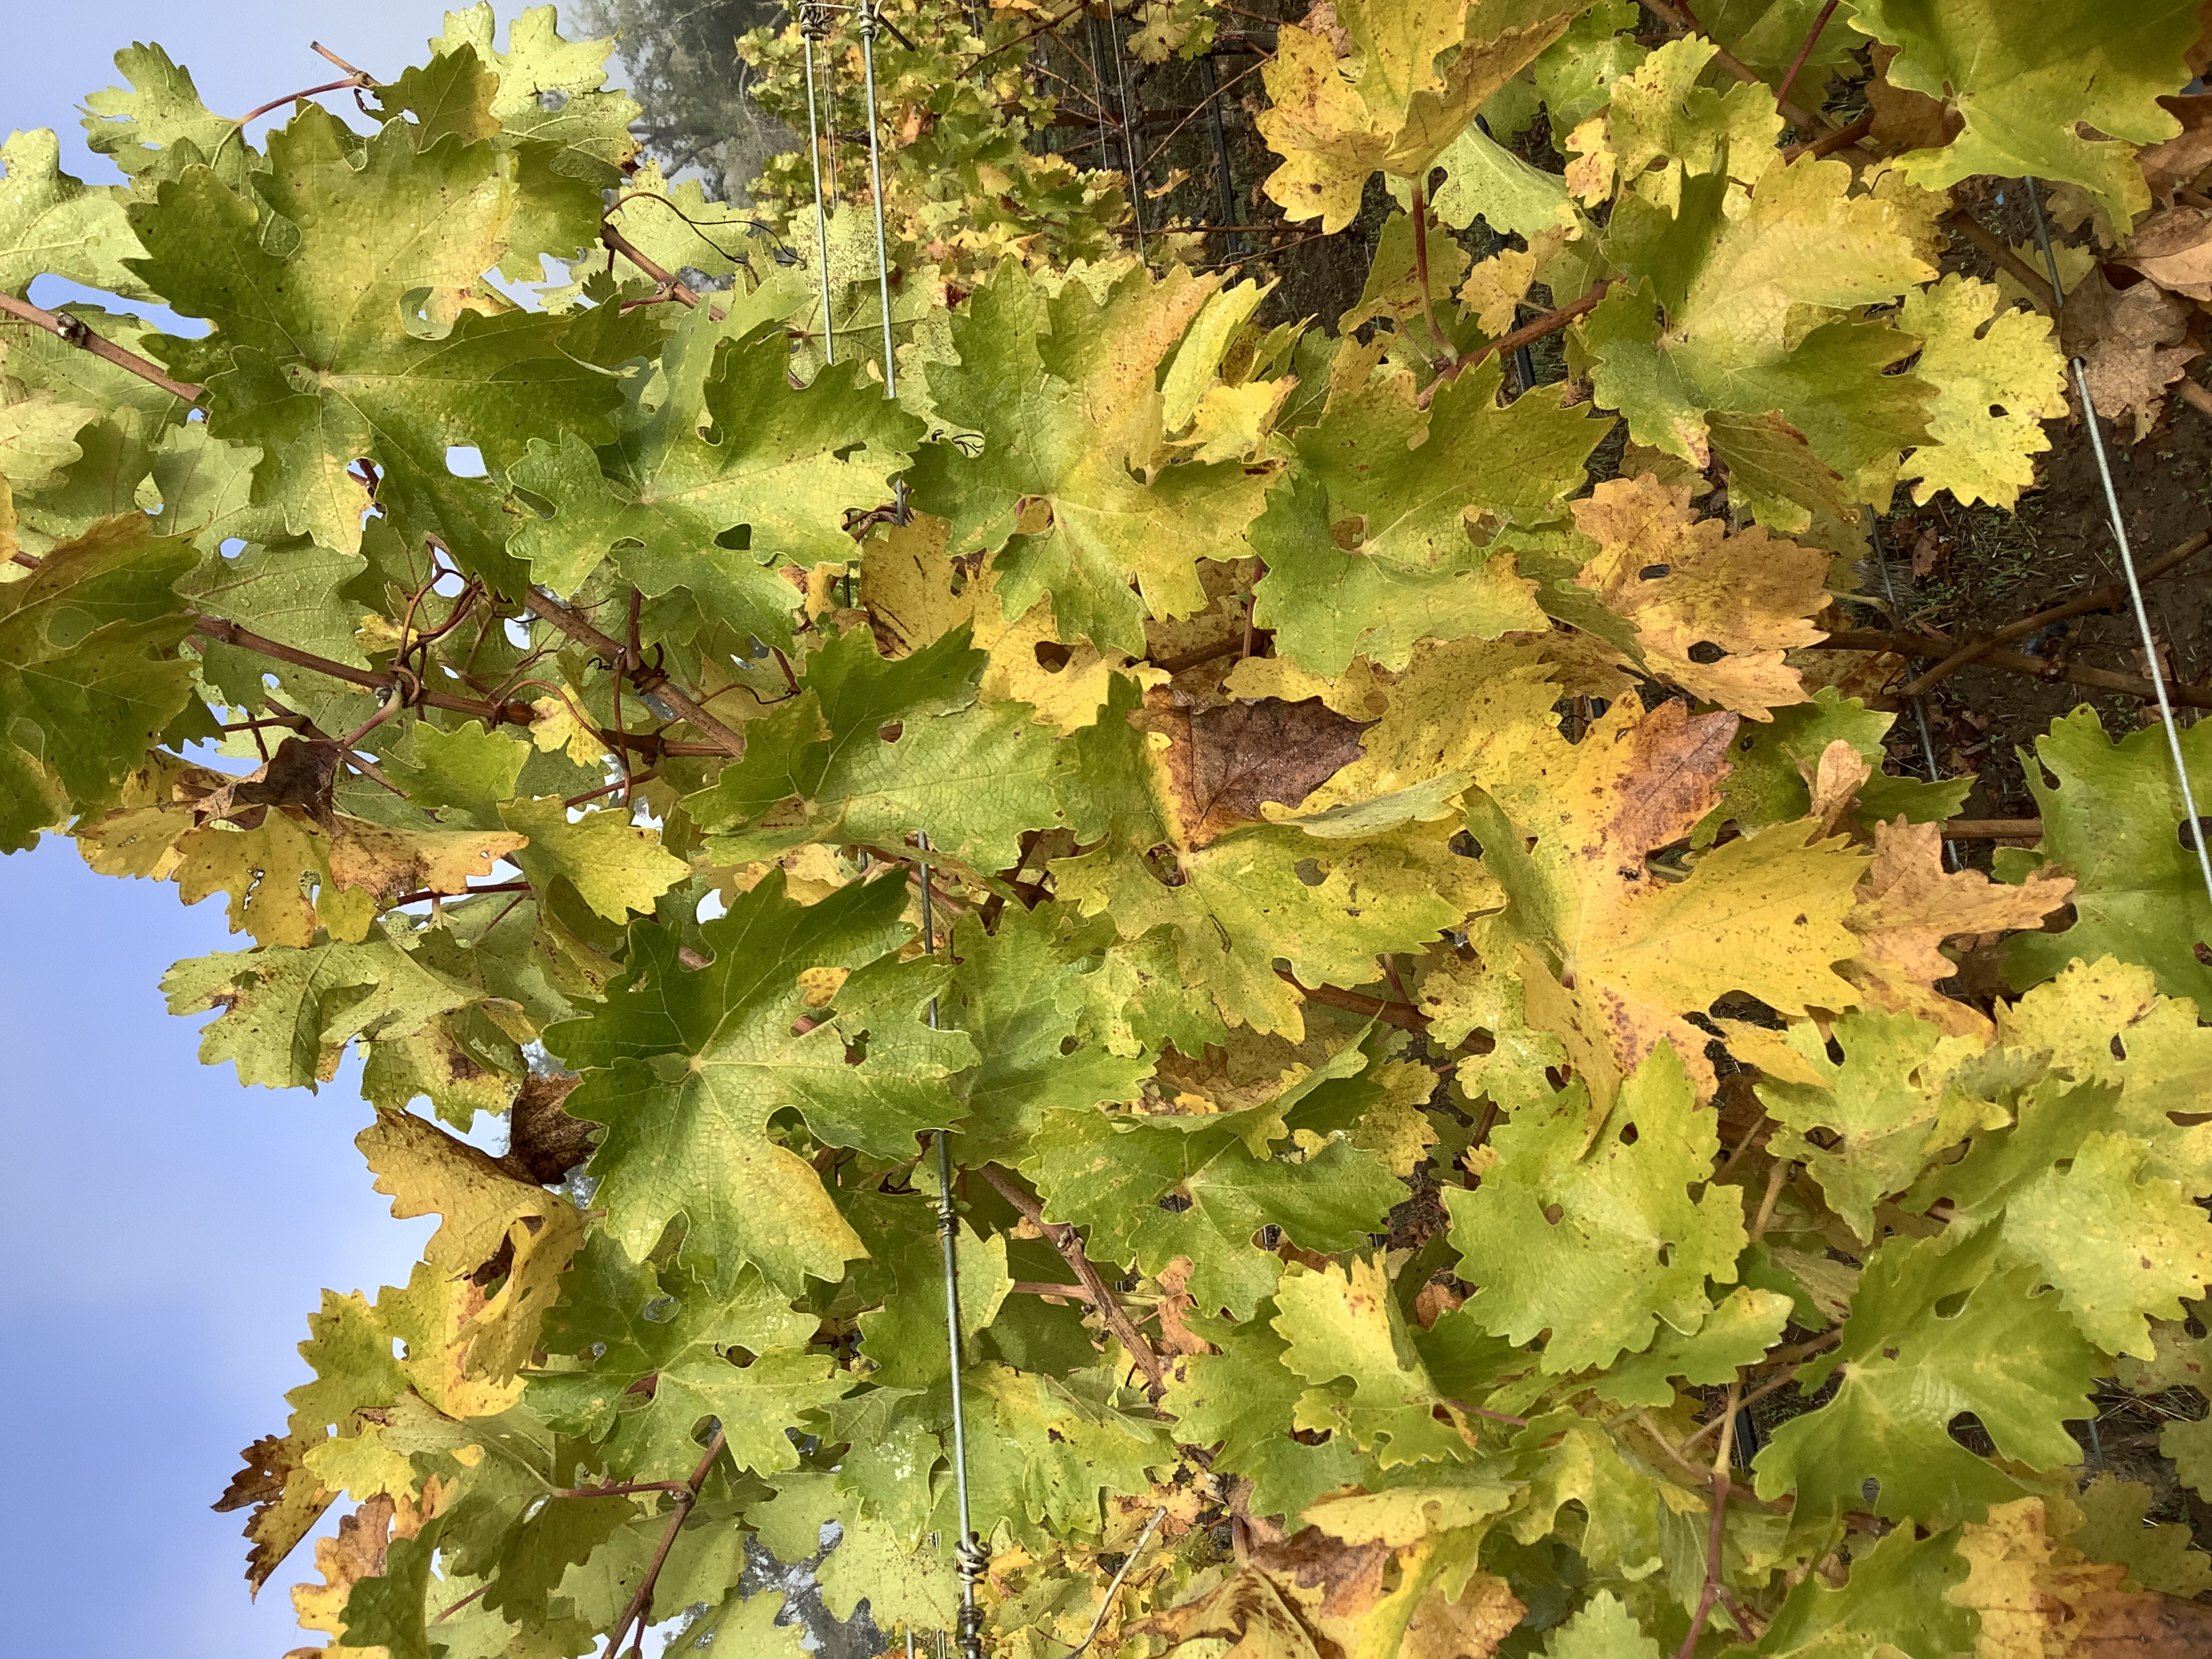
Label: No Virus